Rangaraya Medical College

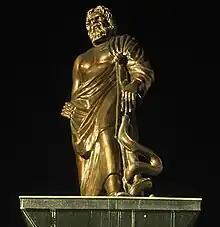
The statue of Hippocrates at the entrance of the college is symbolic of the dedication towards the art and science of medicine shown by everyone who passes through it.

A statue of Hippocrates (the father of medicine) was erected near the entrance of college which gives a new identity to the college on the map of Kakinada. More recently a clock tower was constructed in front of the auditorium.